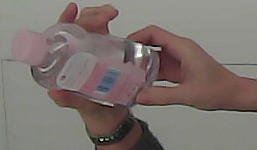
Product: johnson_baby